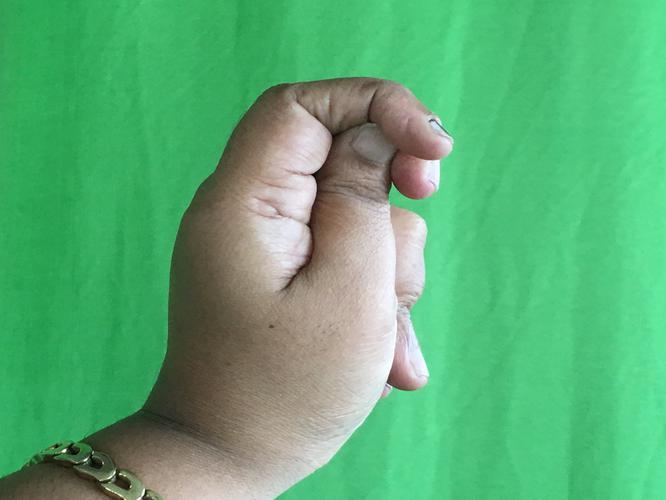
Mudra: Katakamukha_2
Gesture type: single_hand